Black British people

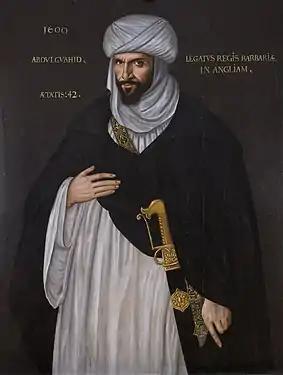
Abd el-Ouahed, Moorish ambassador to Elizabeth I in 1600

Blackamoor servants were perceived as a fashionable novelty and worked in the households of several prominent Elizabethans, including that of Queen Elizabeth I, William Pole, Francis Drake, and Anne of Denmark in Scotland. Among these servants was "John Come-quick, a blackemore", servant to Capt Thomas Love. Others included in parish registers include Domingo "a black neigro servaunt unto Sir William Winter", buried the xxviith daye of August [1587] and "Frauncis a Blackamoor servant to Thomas Parker", buried in January 1591. Some were free workers, although most were employed as domestic servants and entertainers. Some worked in ports, but were invariably described as chattel labour.